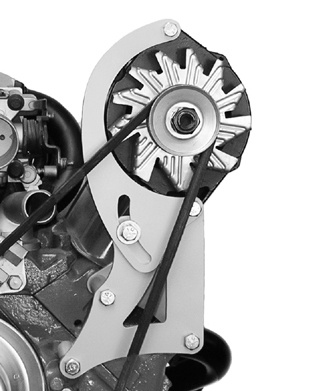
Alan Grove Components SBC LWP Vortec Hi-Mt Alt Bracket Driver Side
Alternator Bracket - Street Rod - Driver Side - High Mount - Head / Water Pump Mount - Steel - Natural - Long Water Pump - GM Alternator - Small Block Chevy - Kit
Brand: Alan Grove Components
Category: Vehicles & Parts > Vehicle Parts & Accessories > Motor Vehicle Parts > Motor Vehicle Power & Electrical Systems > Alternator Parts